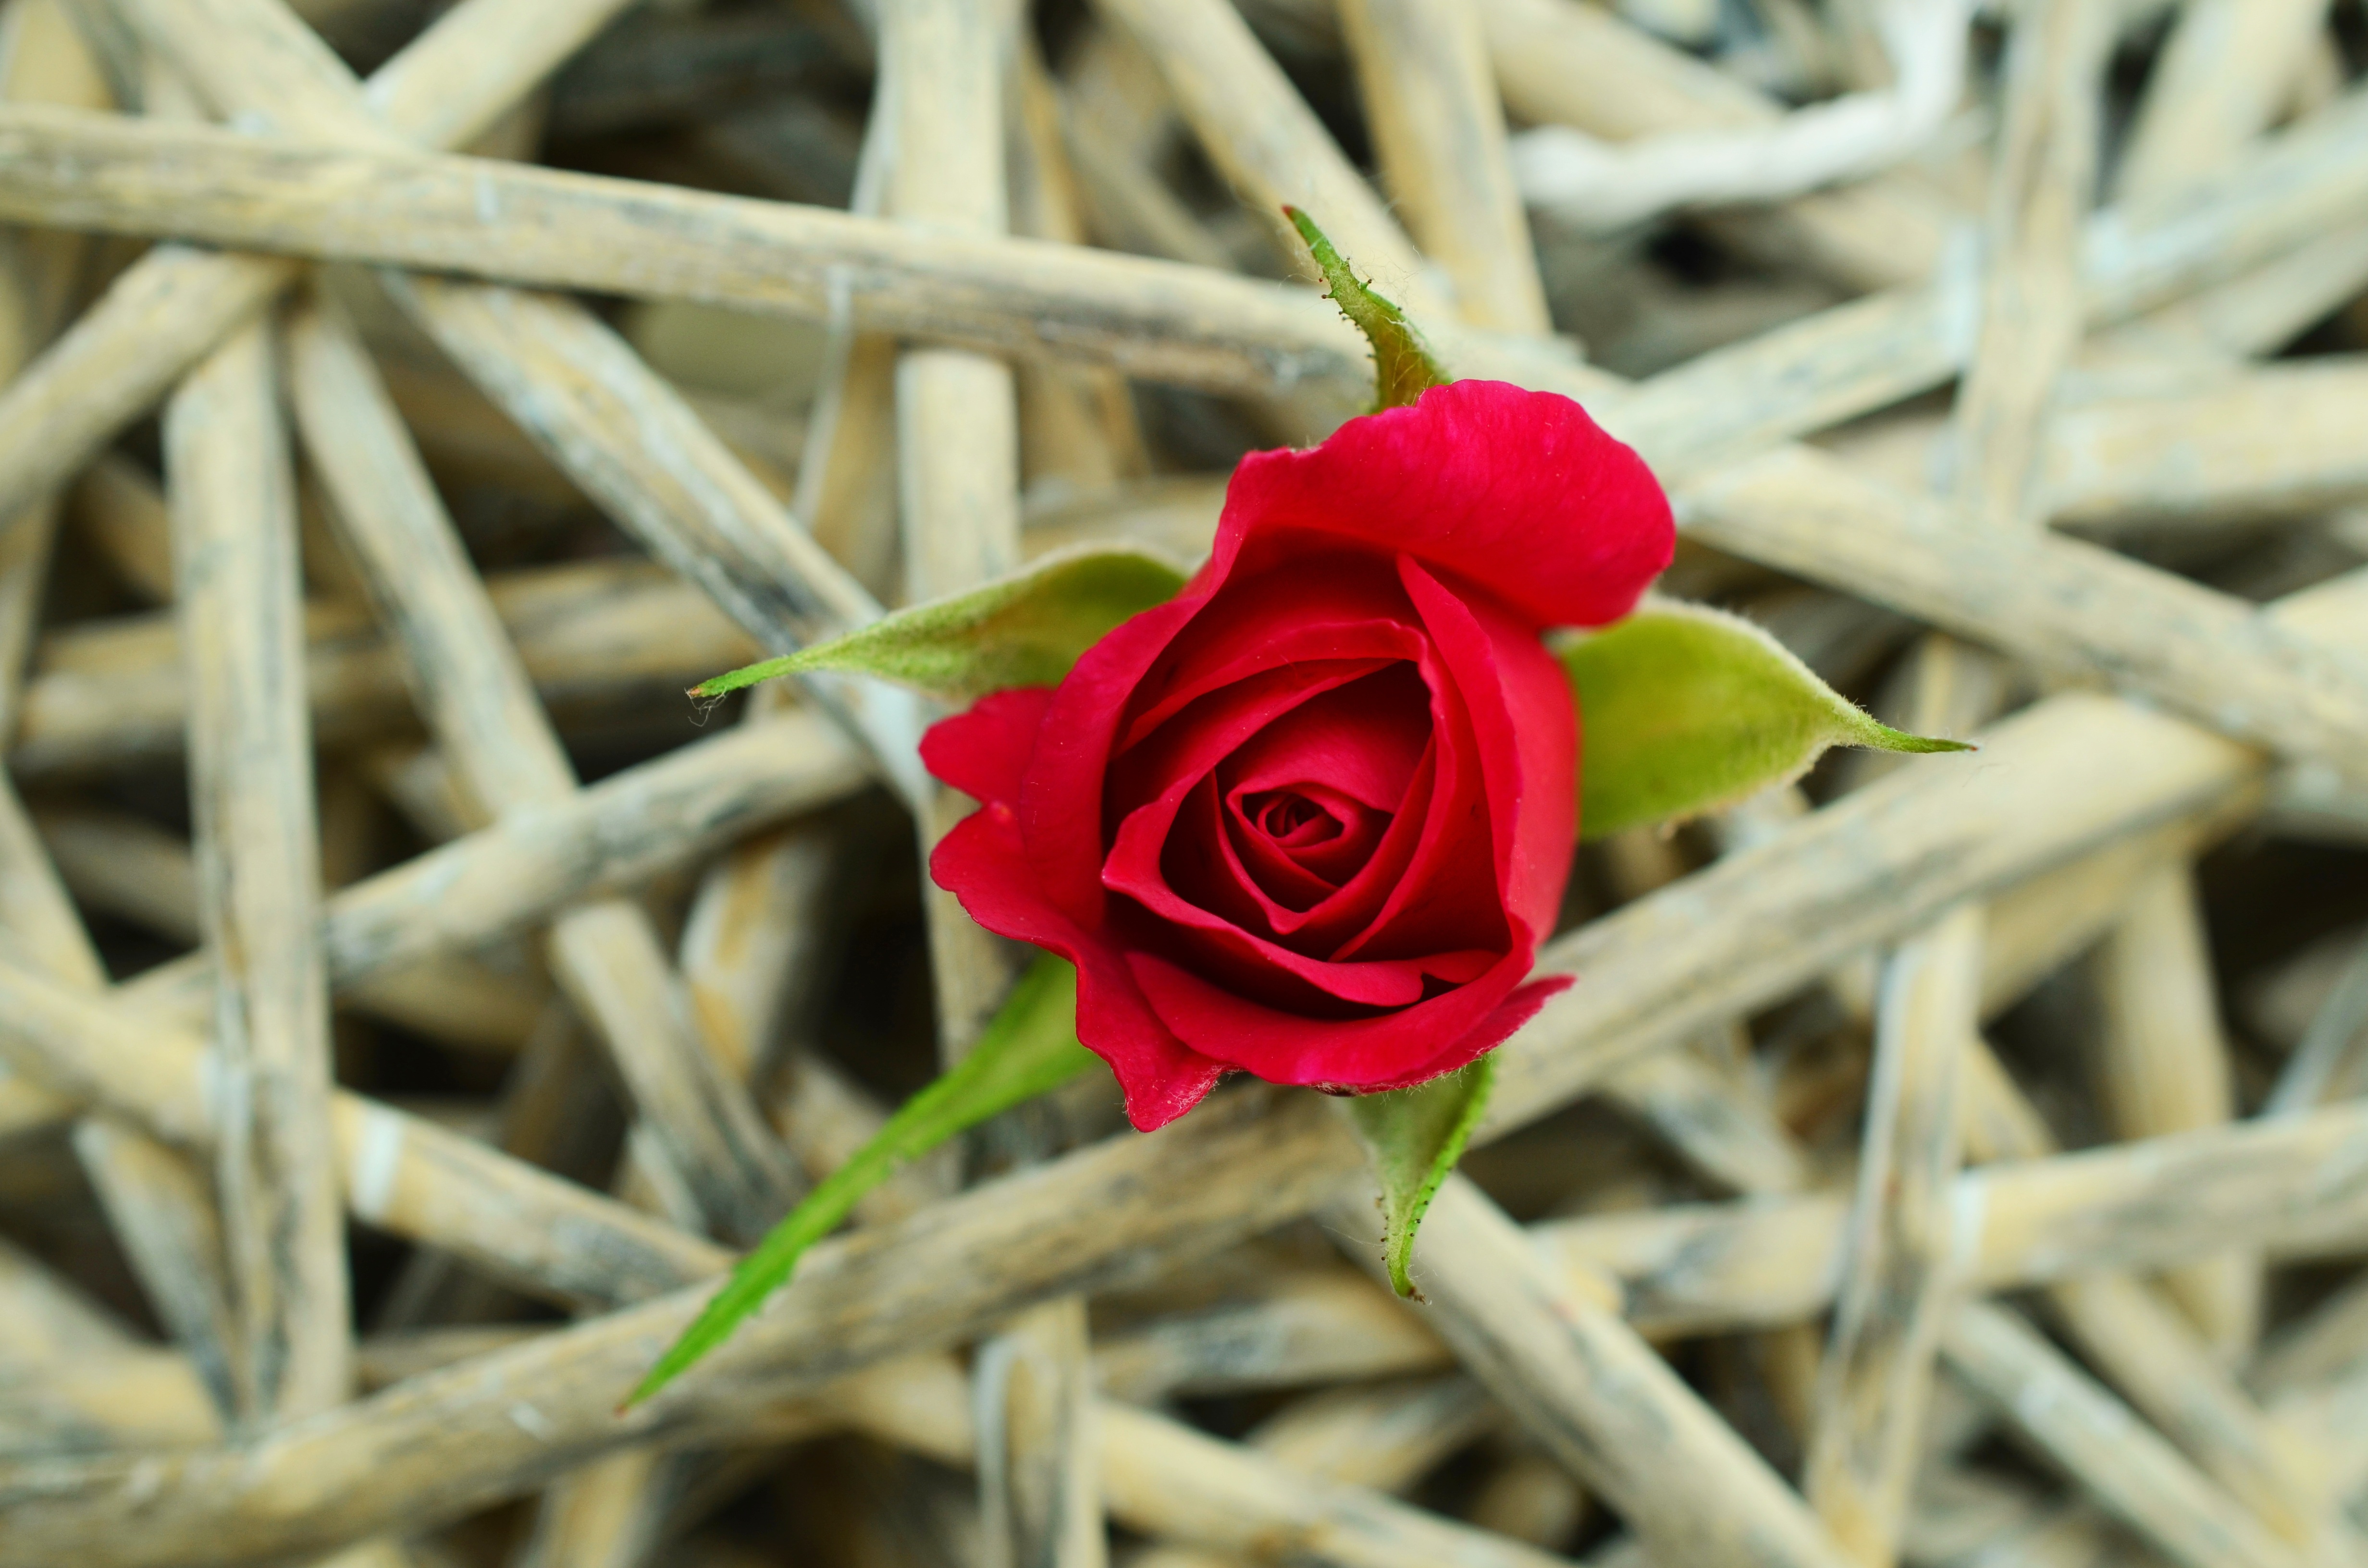
branch, plant, leaf, flower, petal, rose, green, red, symbol, botany, flora, red rose, braid, close up, single, rose bloom, macro photography, flowering plant, stuck, garden rose, plant stem, land plant, assertiveness, toughness